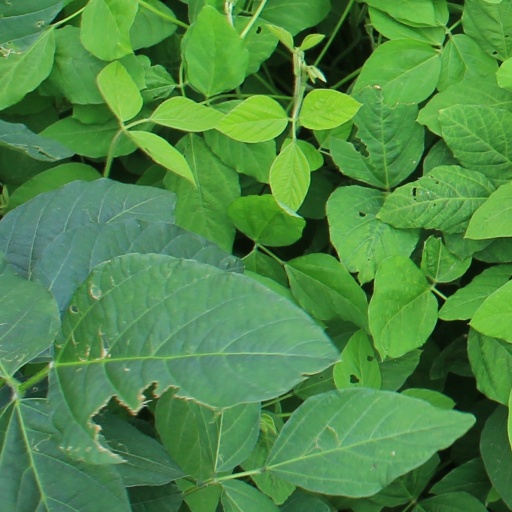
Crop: soybean